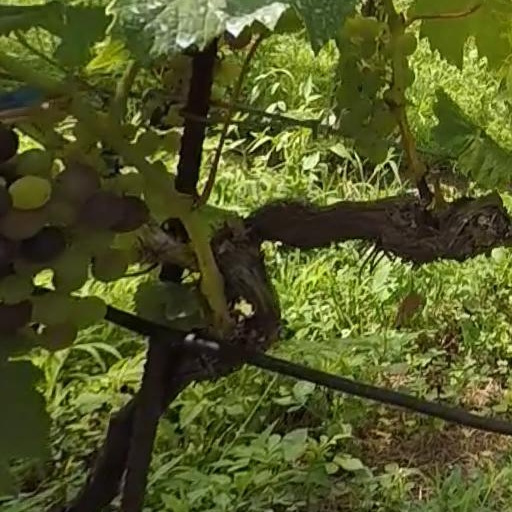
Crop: grape